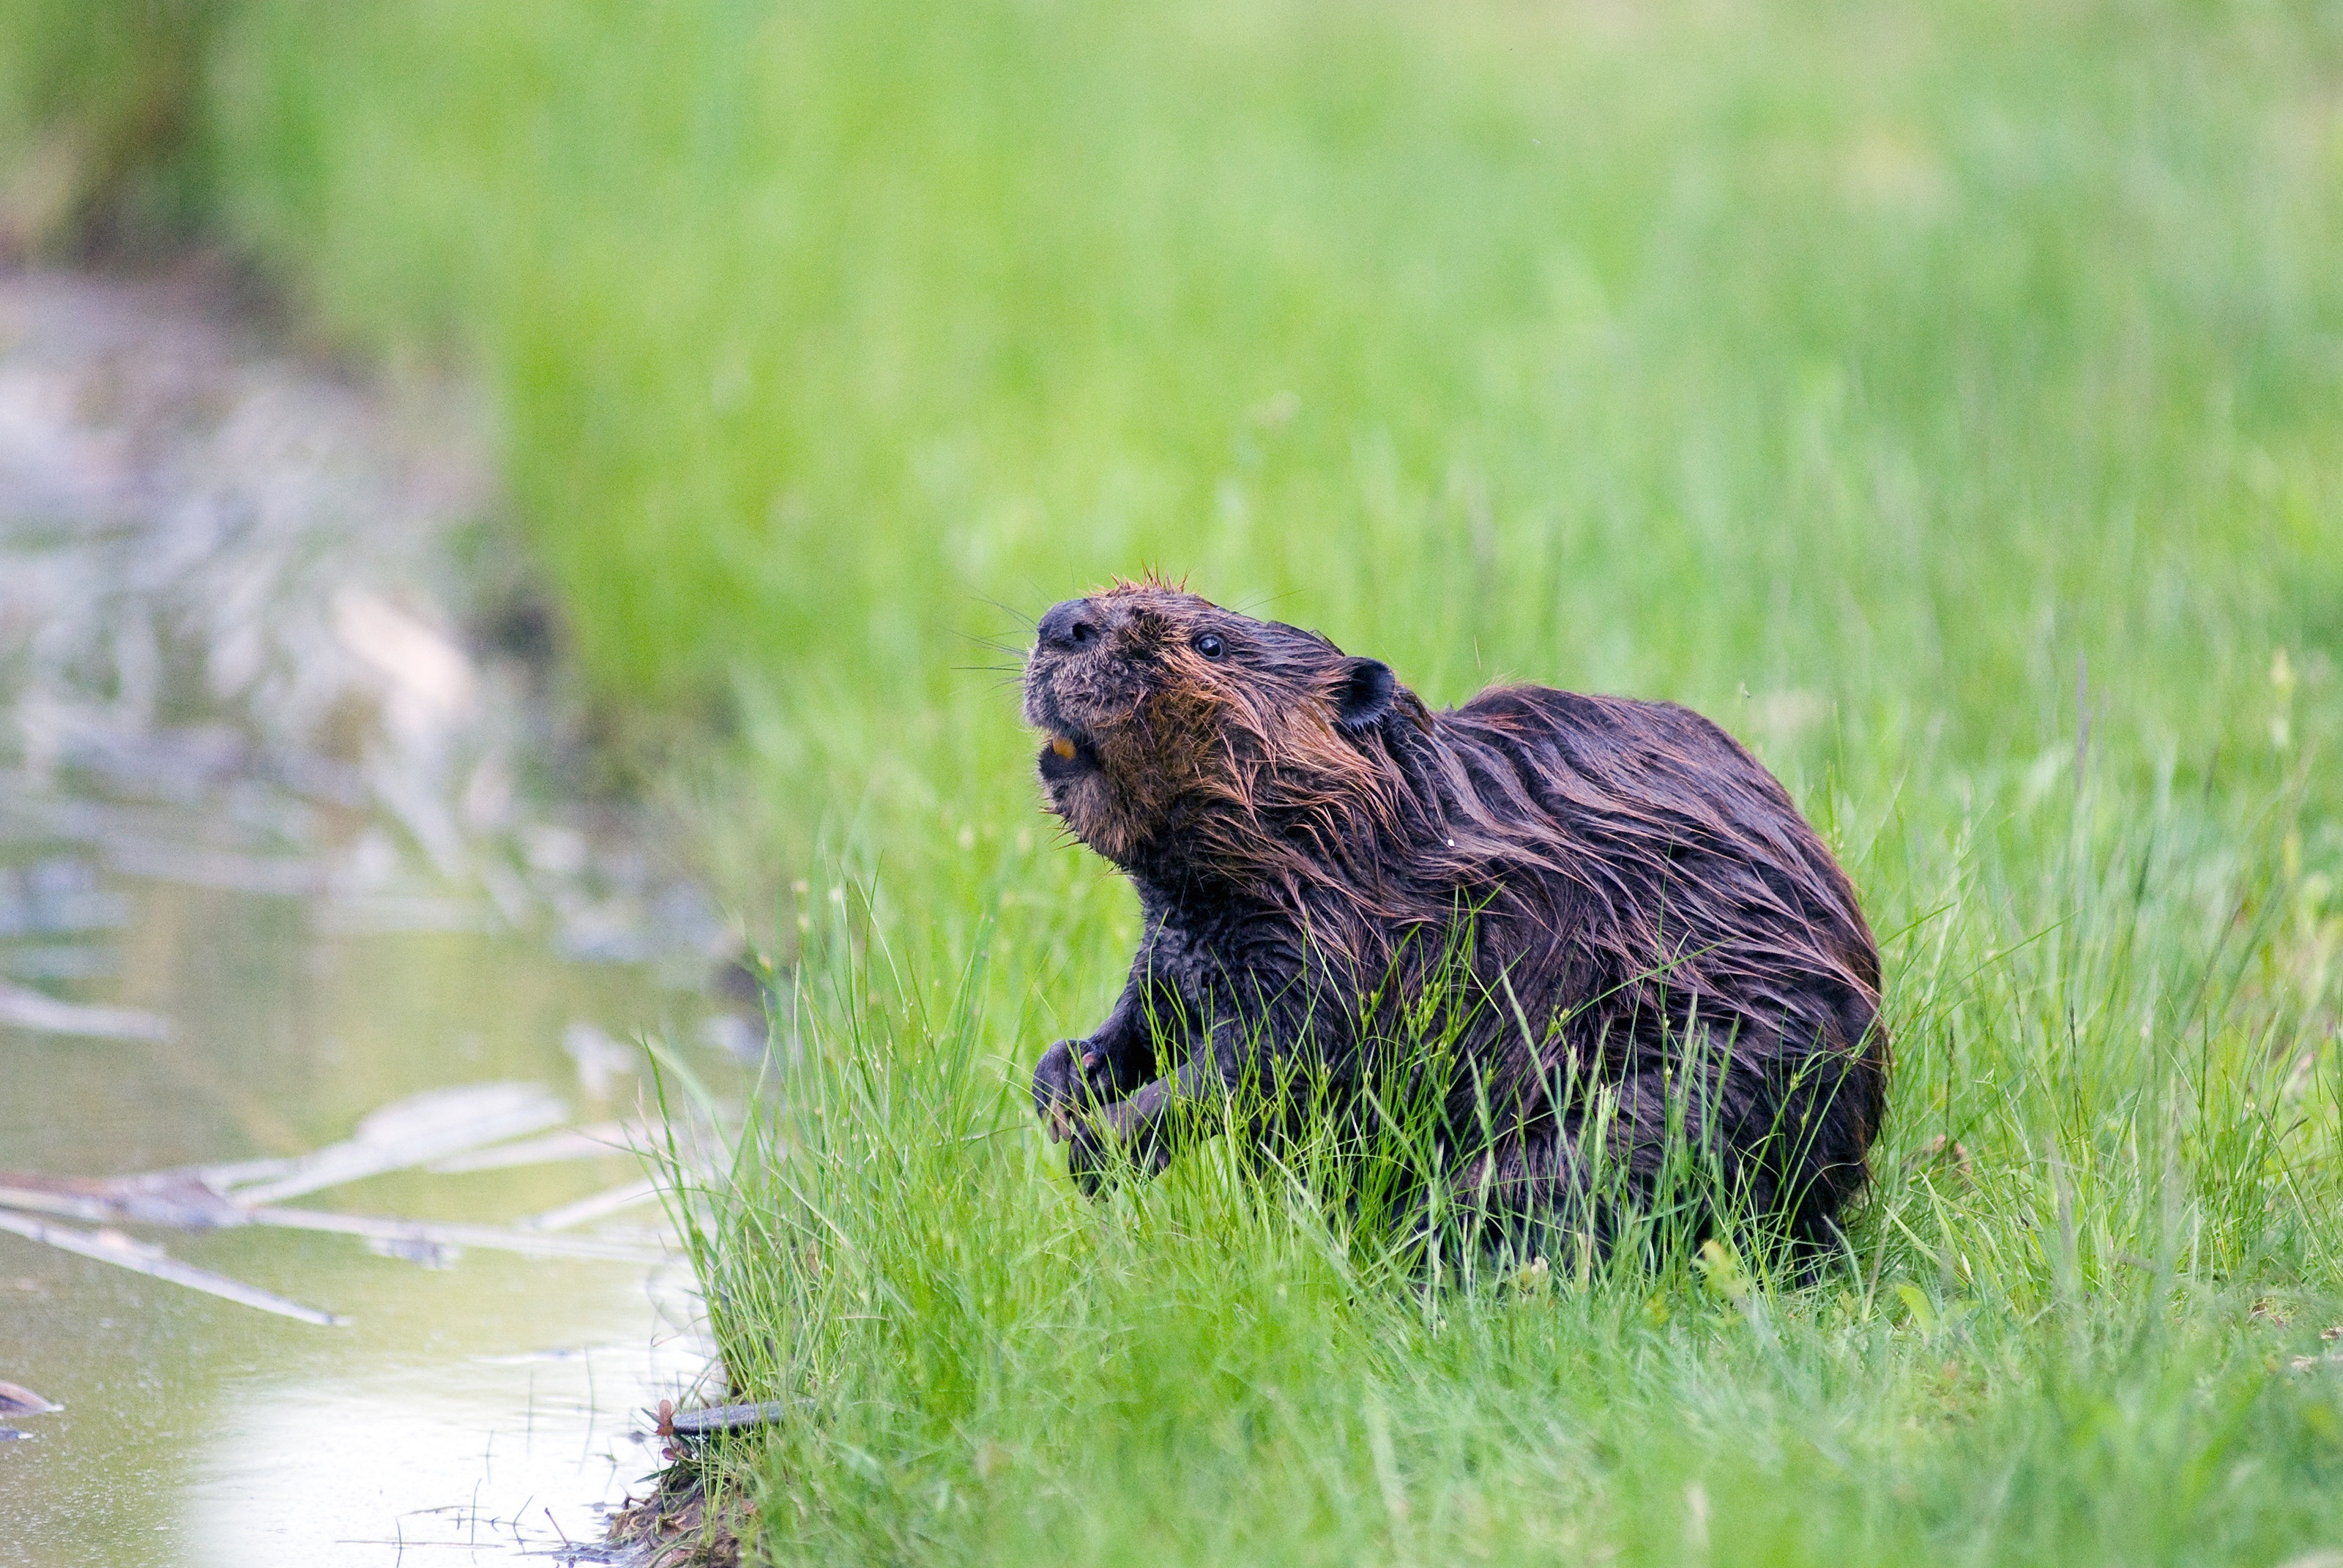
water, nature, grass, cute, pond, wildlife, wild, fur, mammal, aquatic, squirrel, rodent, fauna, whiskers, vertebrate, beaver, muskrat, marmot